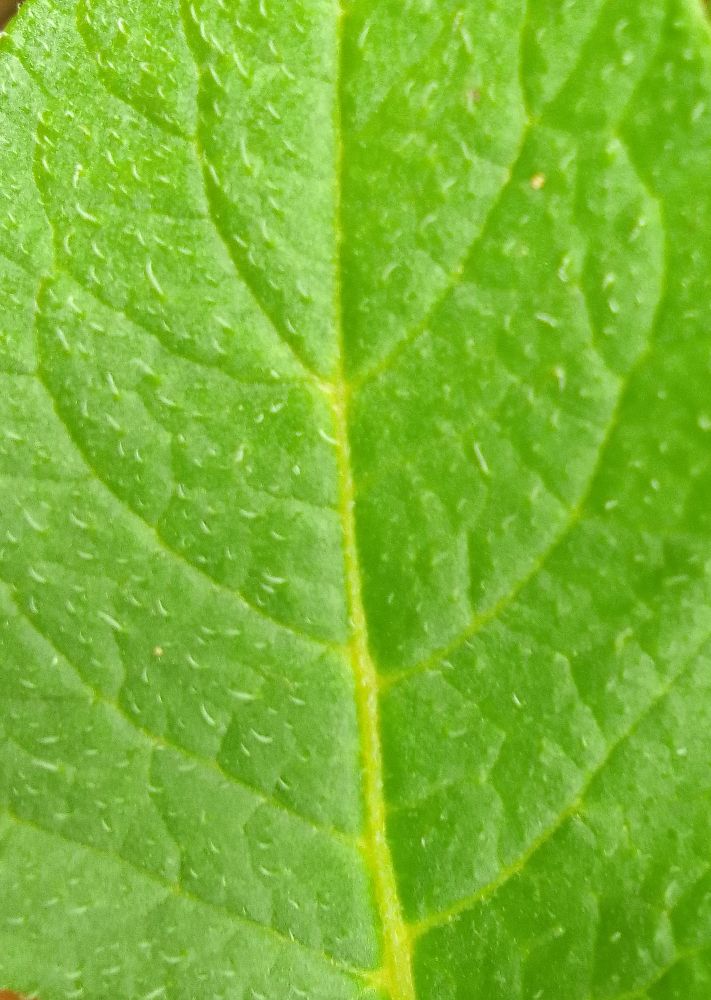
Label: Healthy